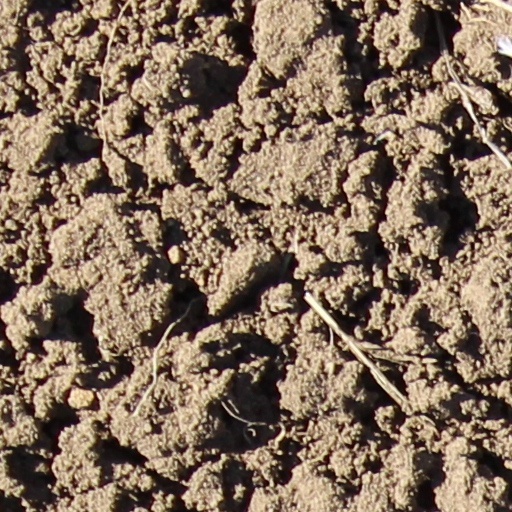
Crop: wheat